Murder of Bertha Schippan

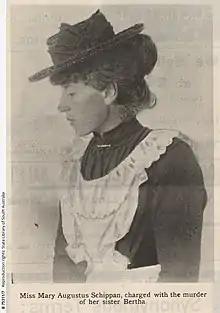
"Miss Mary Augustus Schippan, charged with the murder of her sister, Bertha". (Mary's middle name was actually "Auguste". This was likely a typo made by the writer.)

The inquest into Bertha's death, headed by the local Coroner, Dr Ramsey Smith, was held shortly afterwards, with suspicion quickly falling on Mary. Given the lack of contrary evidence, she was committed to stand trial in Adelaide.